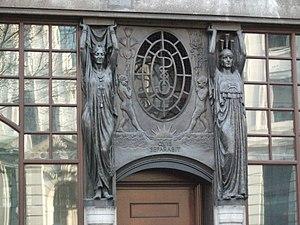
Cockspur Street est une rue de Londres.